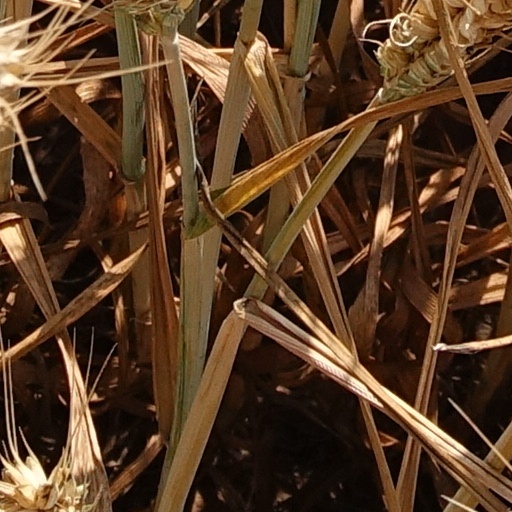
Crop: wheat